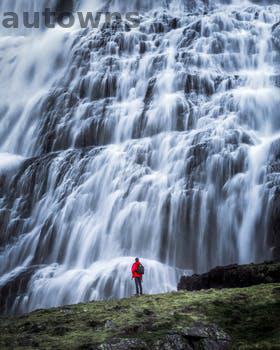
Label: Watermark